EVA Air

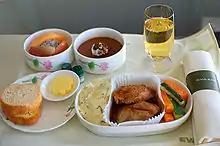
Business class meal. Cloth-covered tray with napkin, tall glass, two round bowls with fruits and chocolate cake; plate with bread and butter, large dish with potatoes, meat, and vegetables.

Founded concurrently with the passenger operations of EVA Air, EVA Air Cargo operates facilities in Europe, Asia, and North America. Its cargo operations have diversified to include transportation of high-tech equipment and special care items such as museum artwork and live zoological specimens. EVA Air has stated its goal of achieving a 50/50 split in revenues between its passenger and cargo operations. The airline's cargo operations are mainly operated via a fleet of Boeing 747-400, MD-11 dedicated freighters, Boeing 747-400 Combi aircraft, and additional belly cargo space on passenger aircraft.